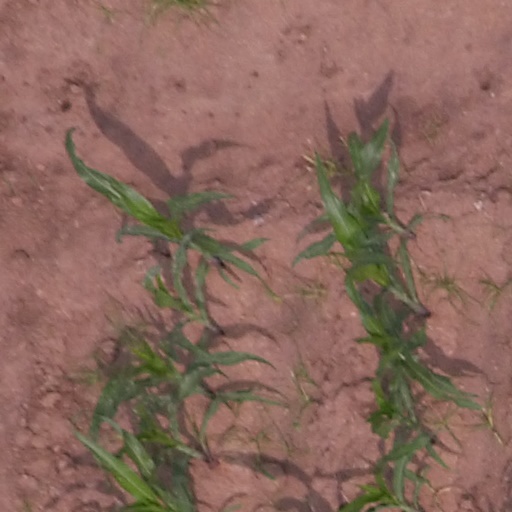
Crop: maize; corn